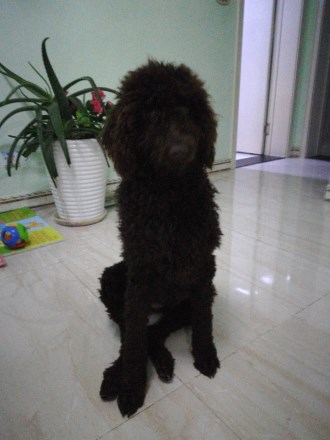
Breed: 316-n000118-standard_poodle